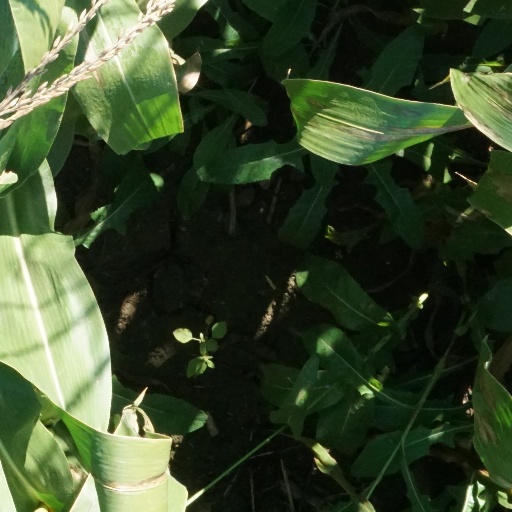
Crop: maize; corn